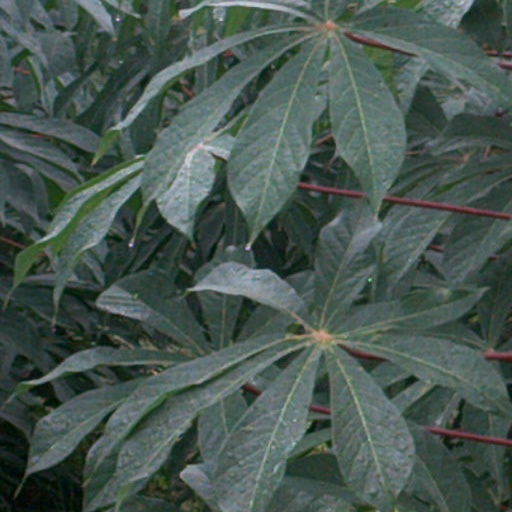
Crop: cassava